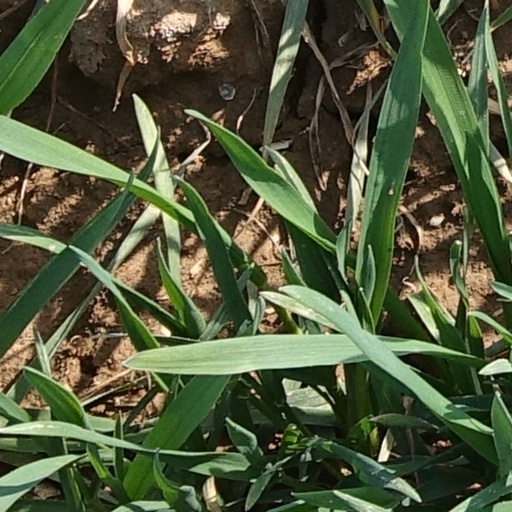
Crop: wheat